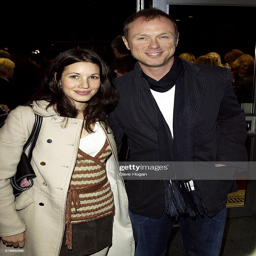
swing artist and his wife arrive at the premiere screening of the new - disc dvd featuring from the historic charity concert .